Dodge Slingshot

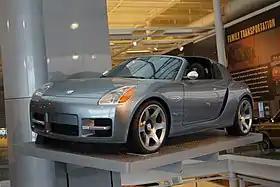
Dodge Slingshot at the now closed Walter P. Chrysler Museum

The Dodge Slingshot (or Dodge Sling Shot) was a concept car created by Dodge. It was introduced at the 2004 New York International Auto Show. This car was built to be a car that was possibly targeted for a younger generation.